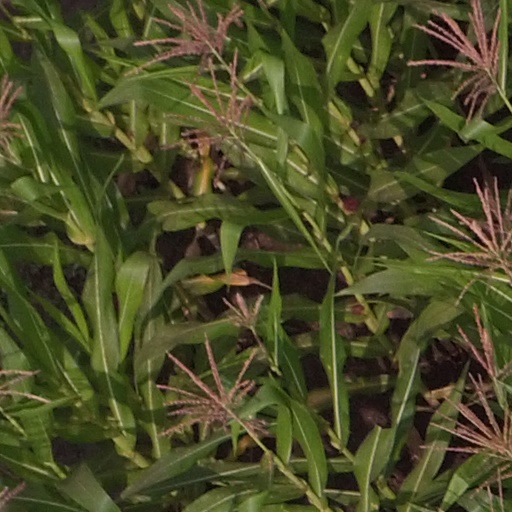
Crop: maize; corn